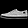
Label: Sneaker